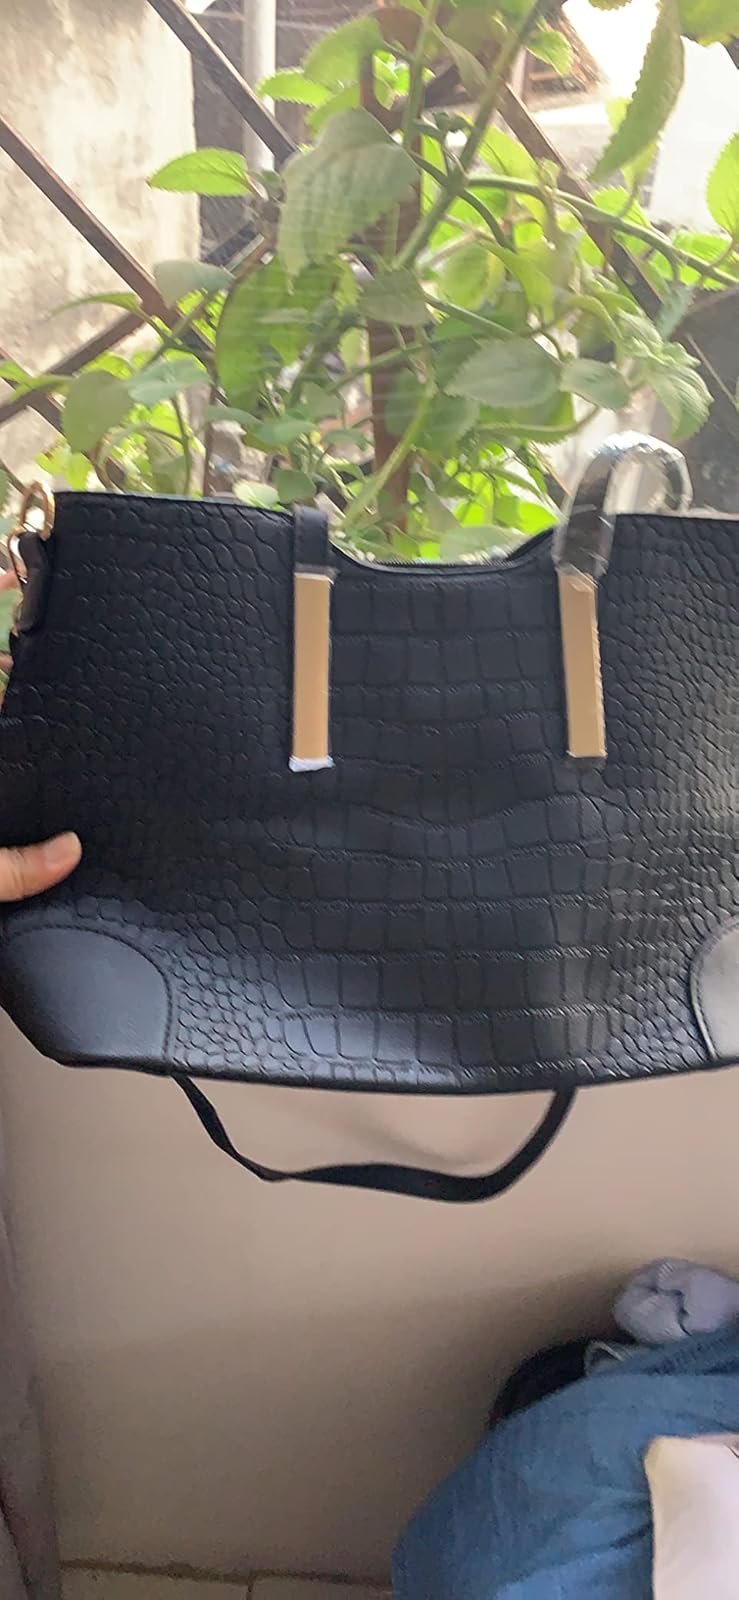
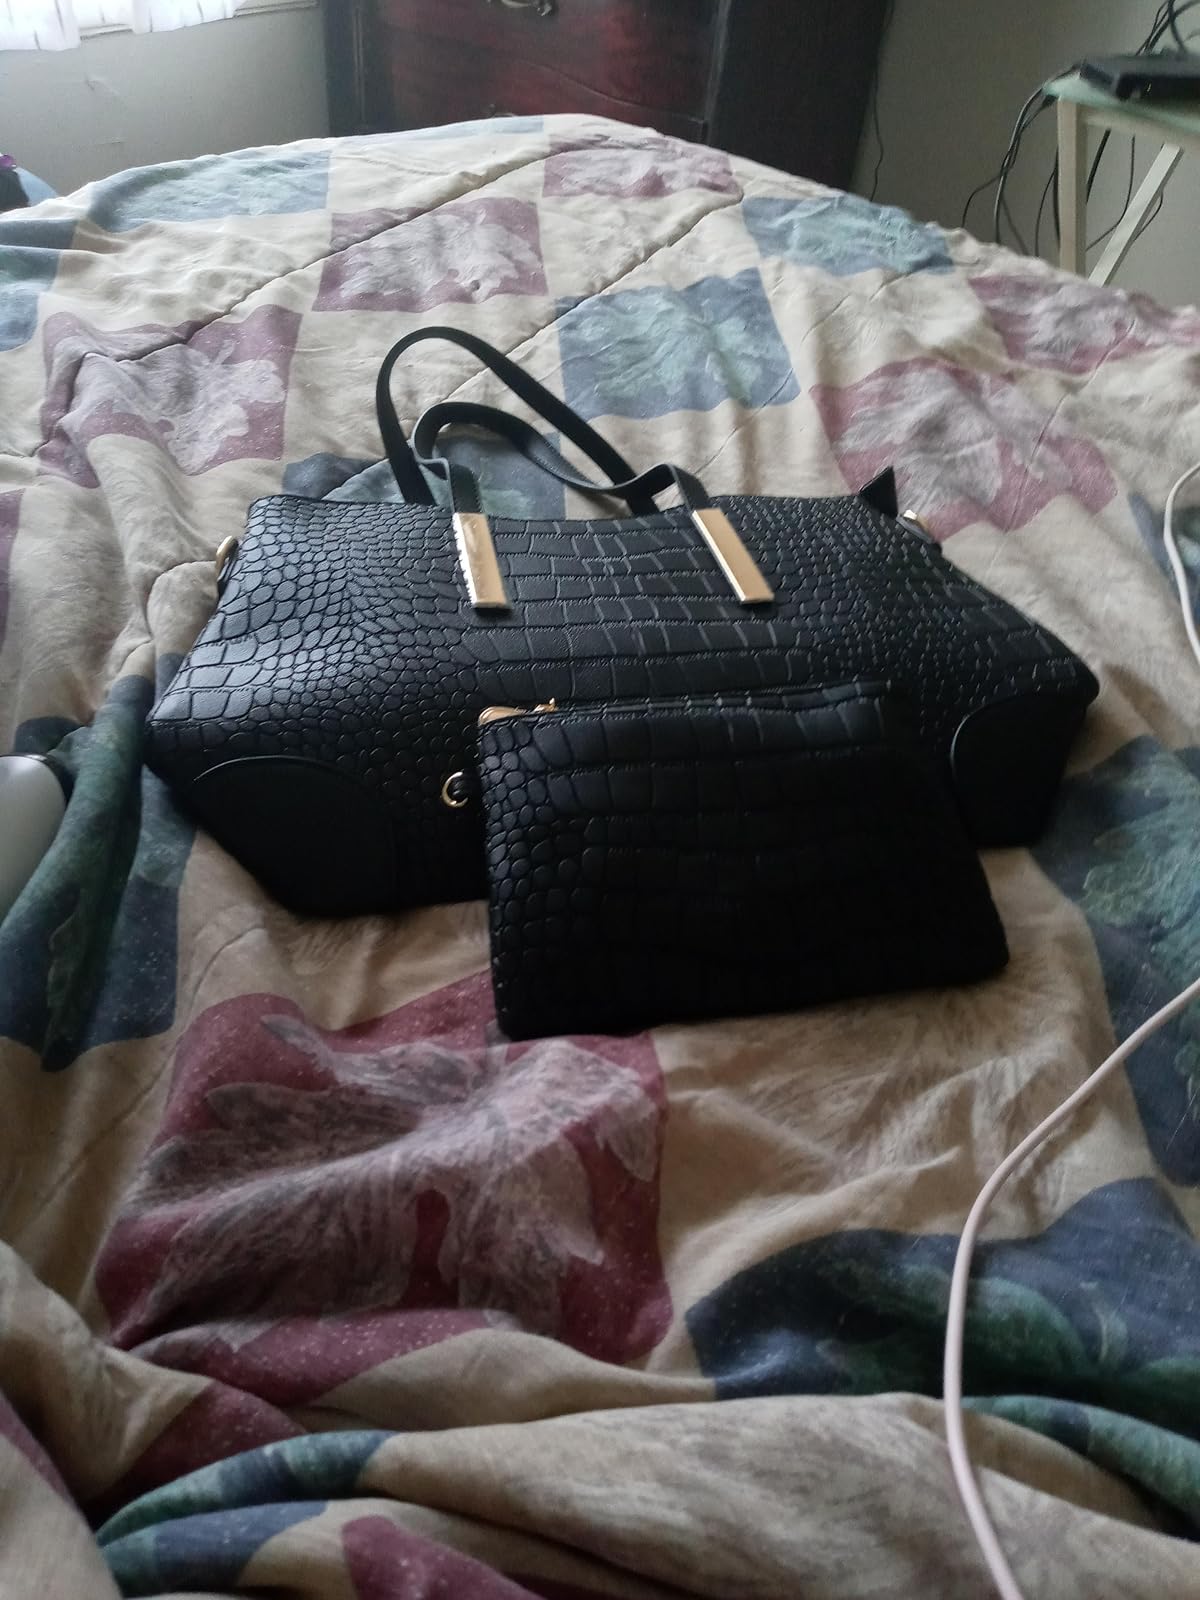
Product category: accessories_handbag
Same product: yes